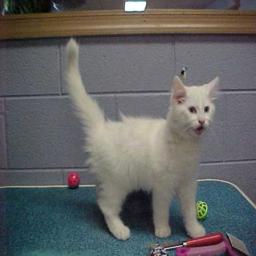
Animal: cats